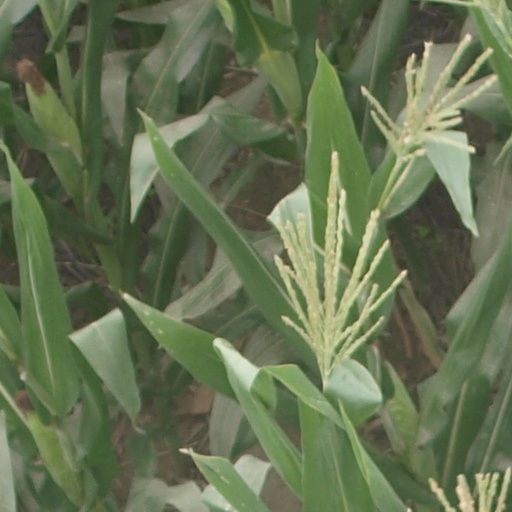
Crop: maize; corn